Pravdyne

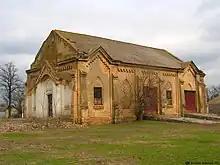
Catholic church from the nineteenth century

Originally known as Tsarevodar, the village was founded in 1846 by immigrants from the western provinces of the Russian Empire, namely those of Vilna, Grodno, and Podolia. The original name of Tsarevodar reflects the fact that the land for the village came from the state's fund, and hence the Tsar's.